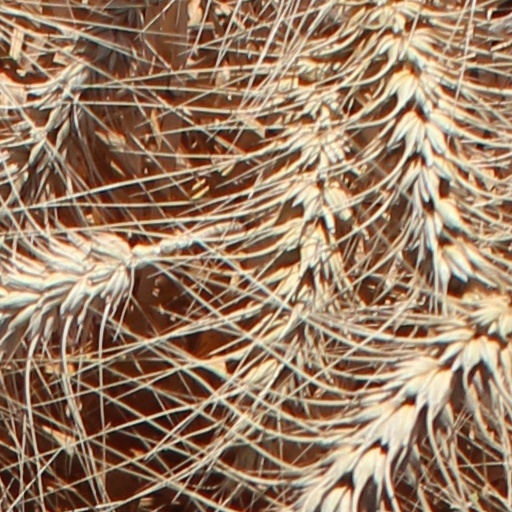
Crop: wheat